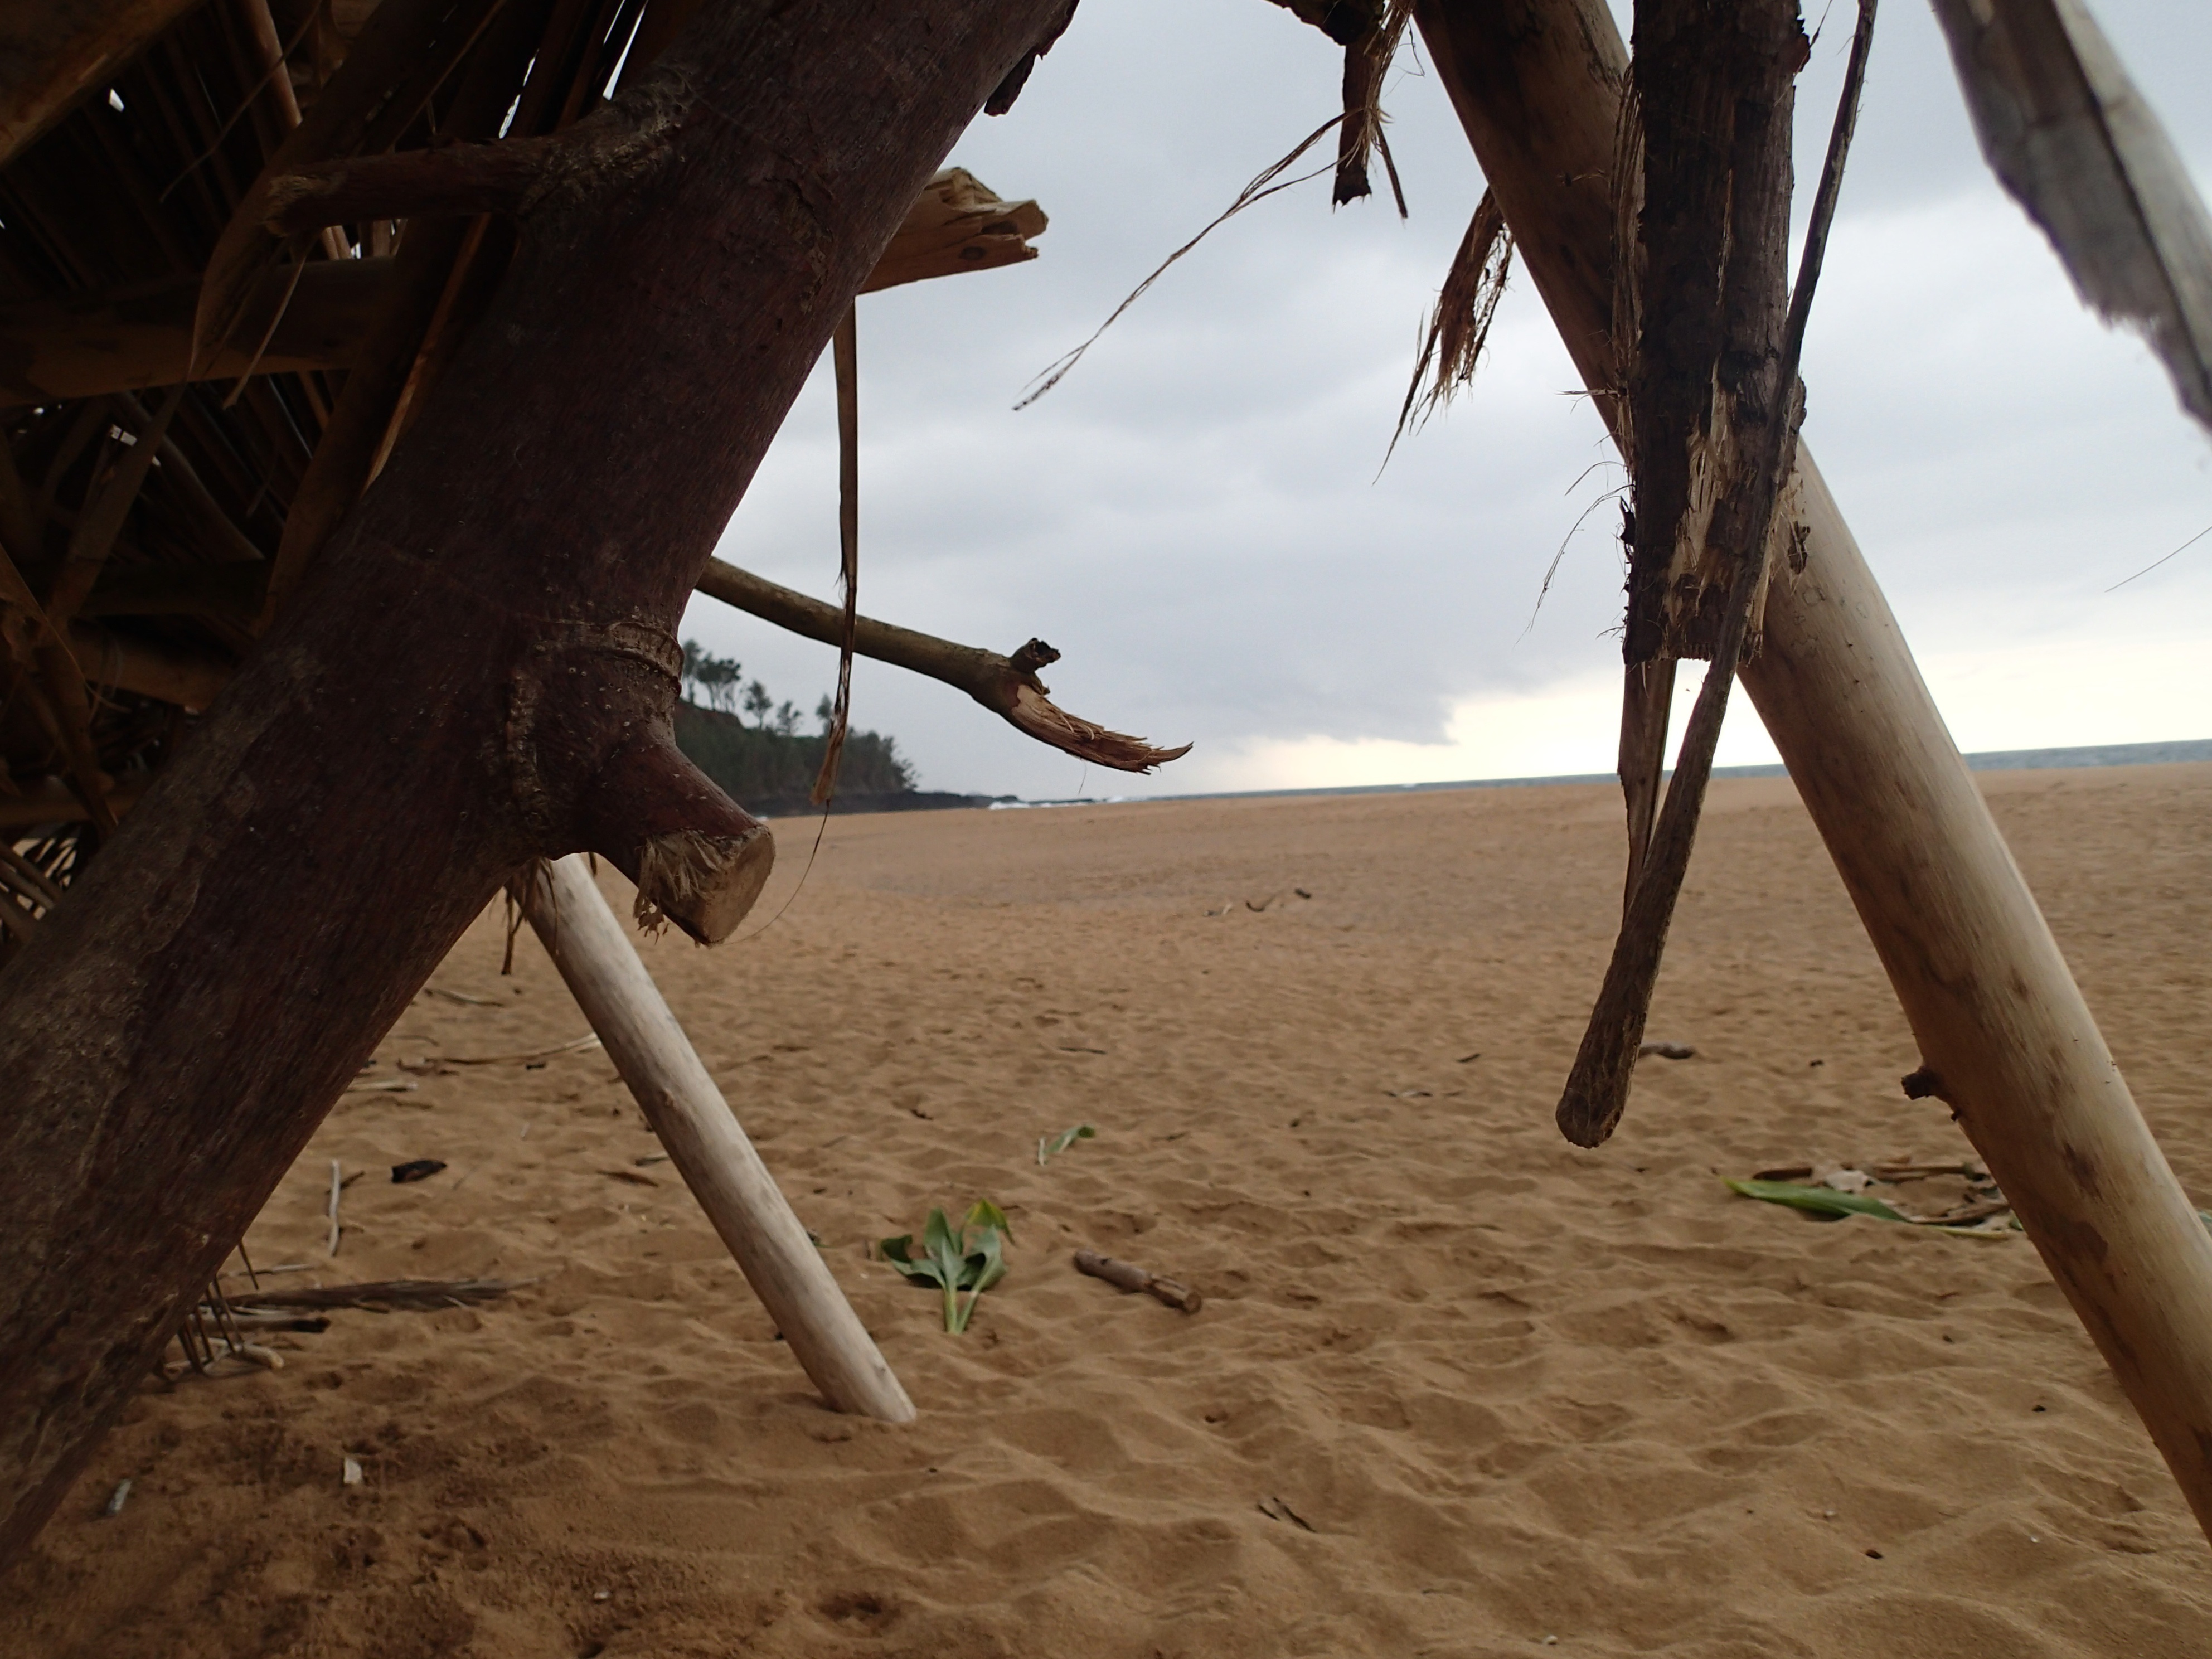
beach, sea, tree, sand, wood, sunlight, soil, agriculture, temple, image, habitat, screenshot, natural environment